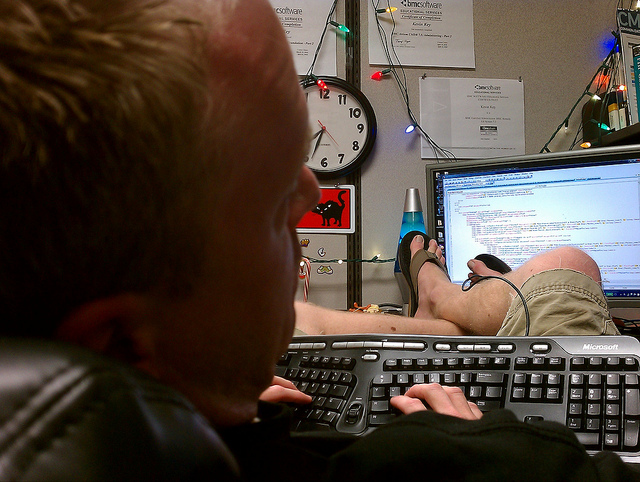
user: Given an image and a question. Answer the question in a short answer. Question: What is he supposed to be doing? Short Answer:
assistant: work